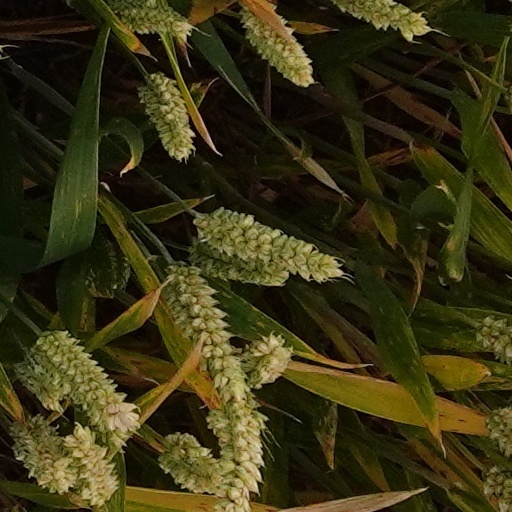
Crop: wheat